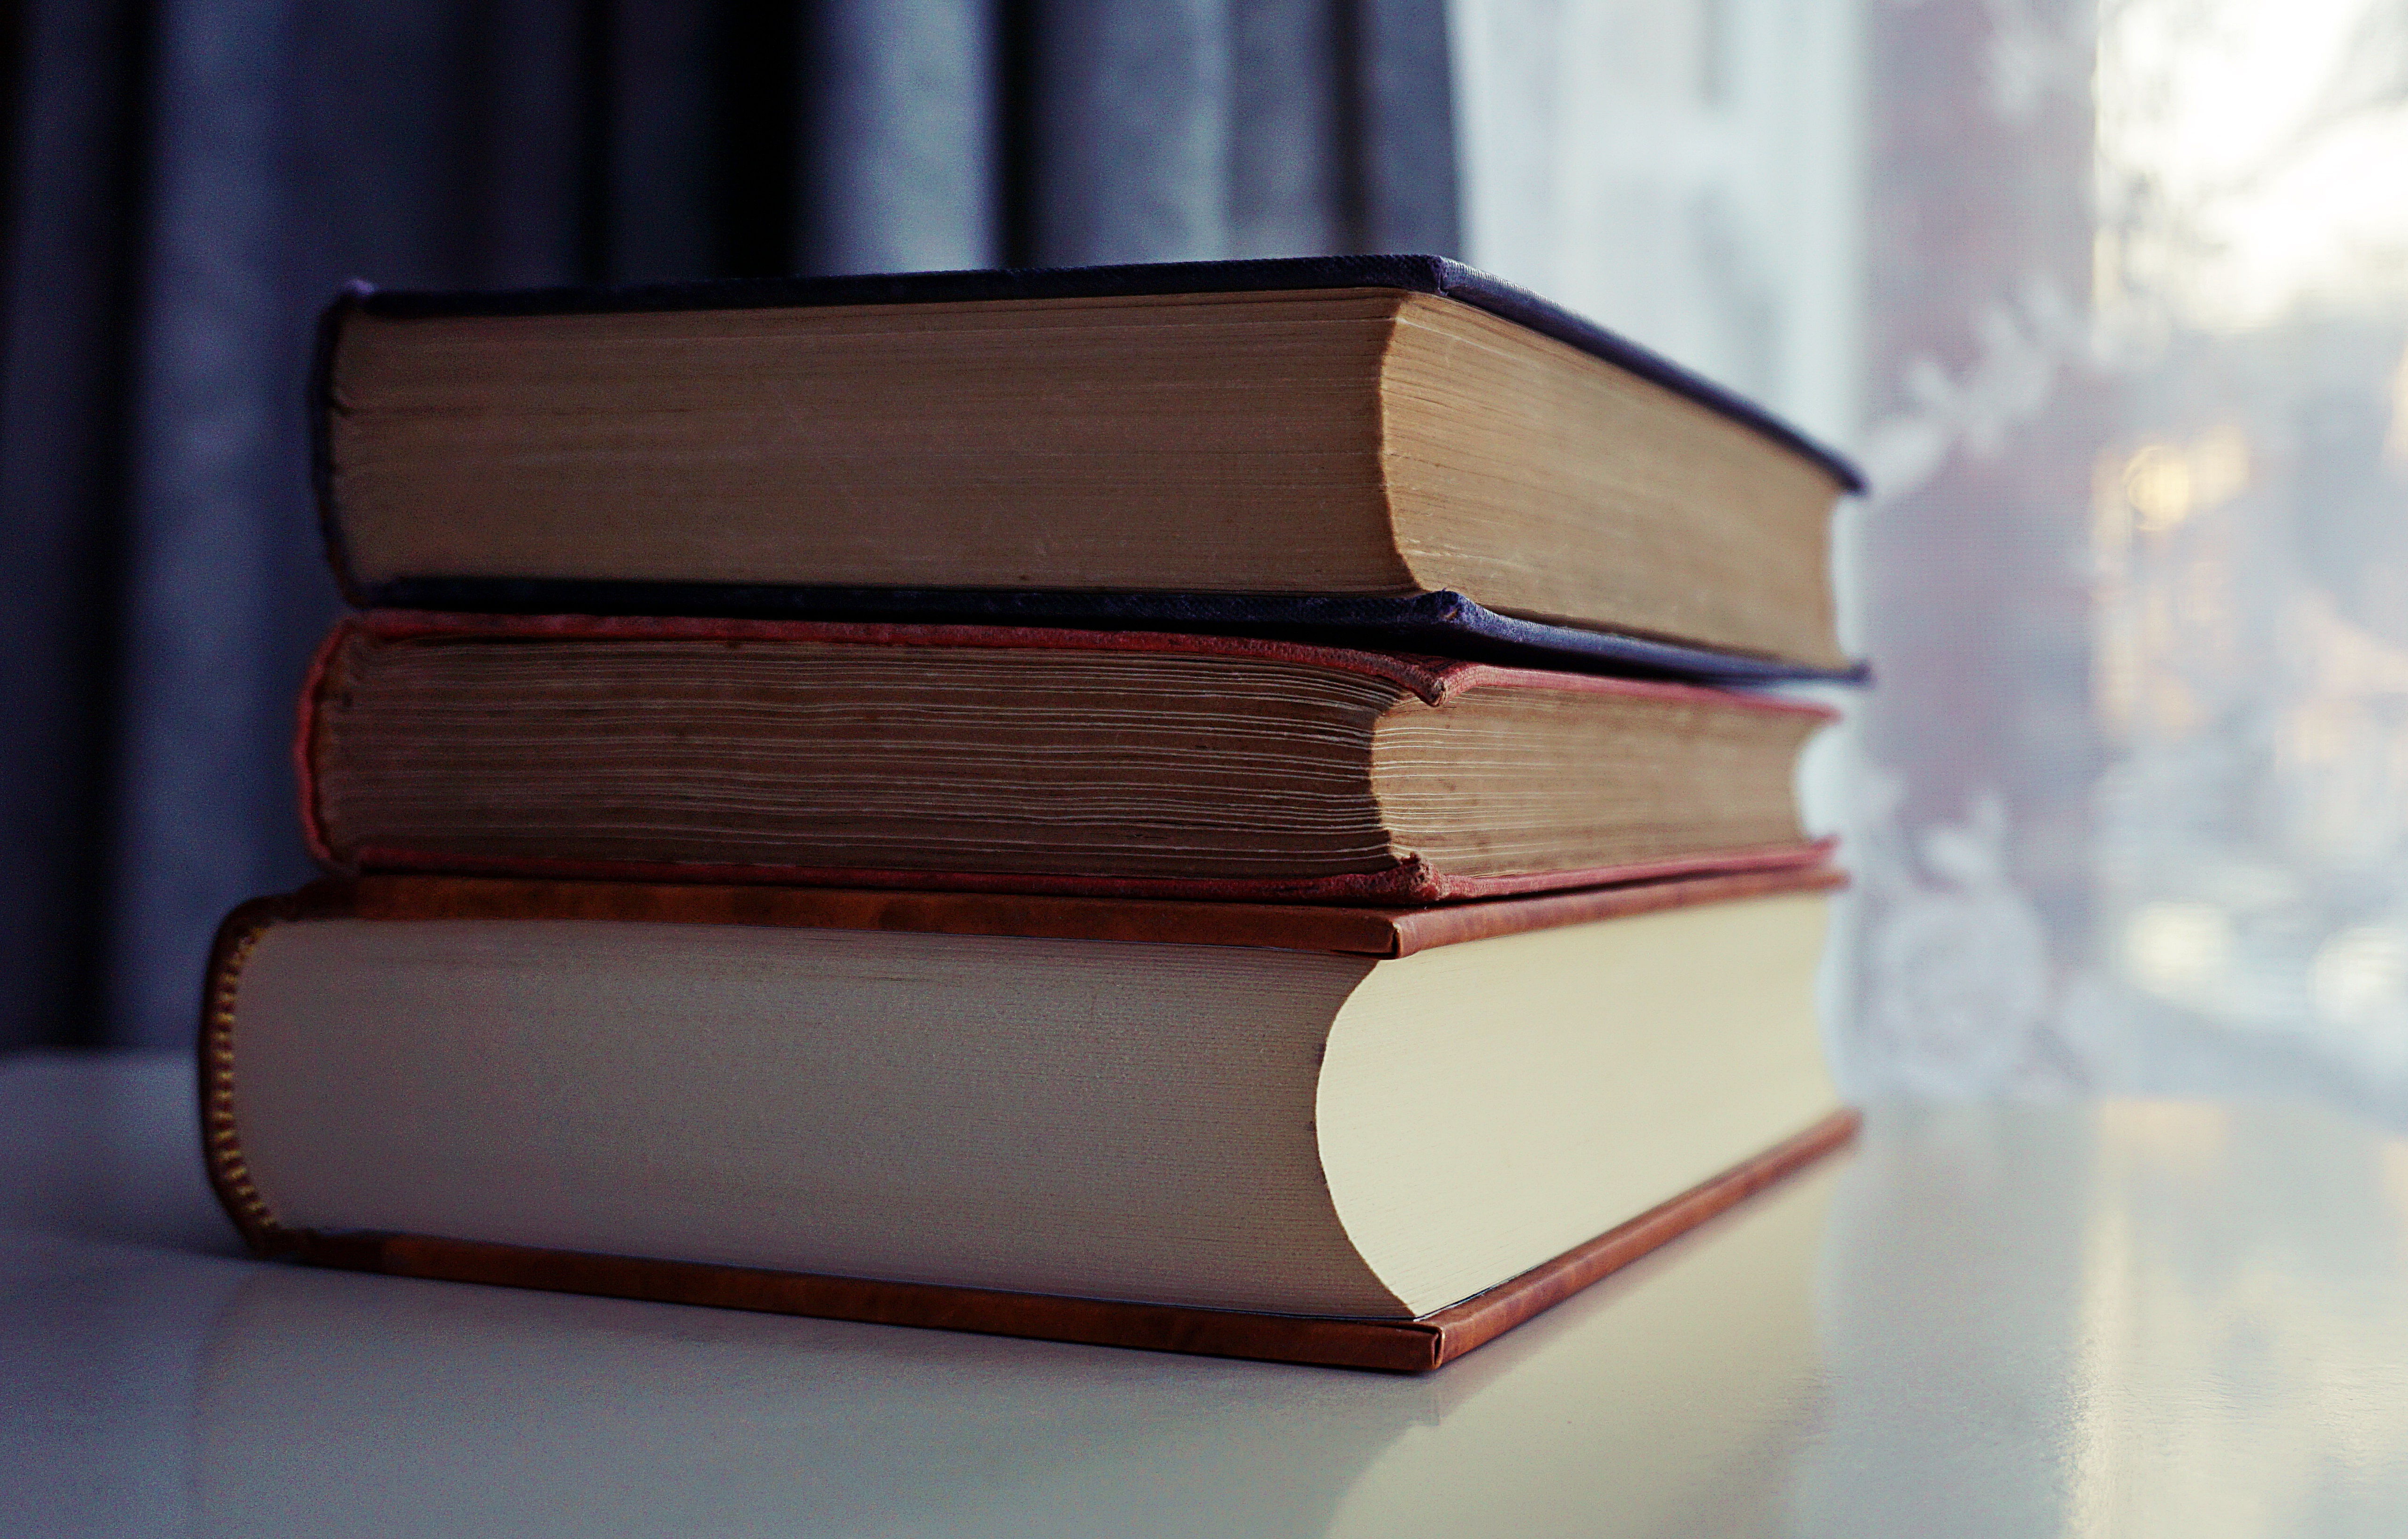
books, book, book stack, reading, literature, old books, vintage, read, bookworm, wood, furniture, product, shelf, plywood